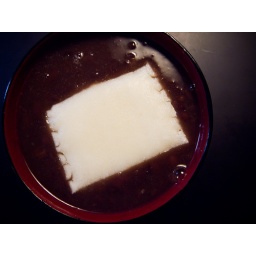
"Oshiruko"_sticky rice cakes in sweet red bean soup